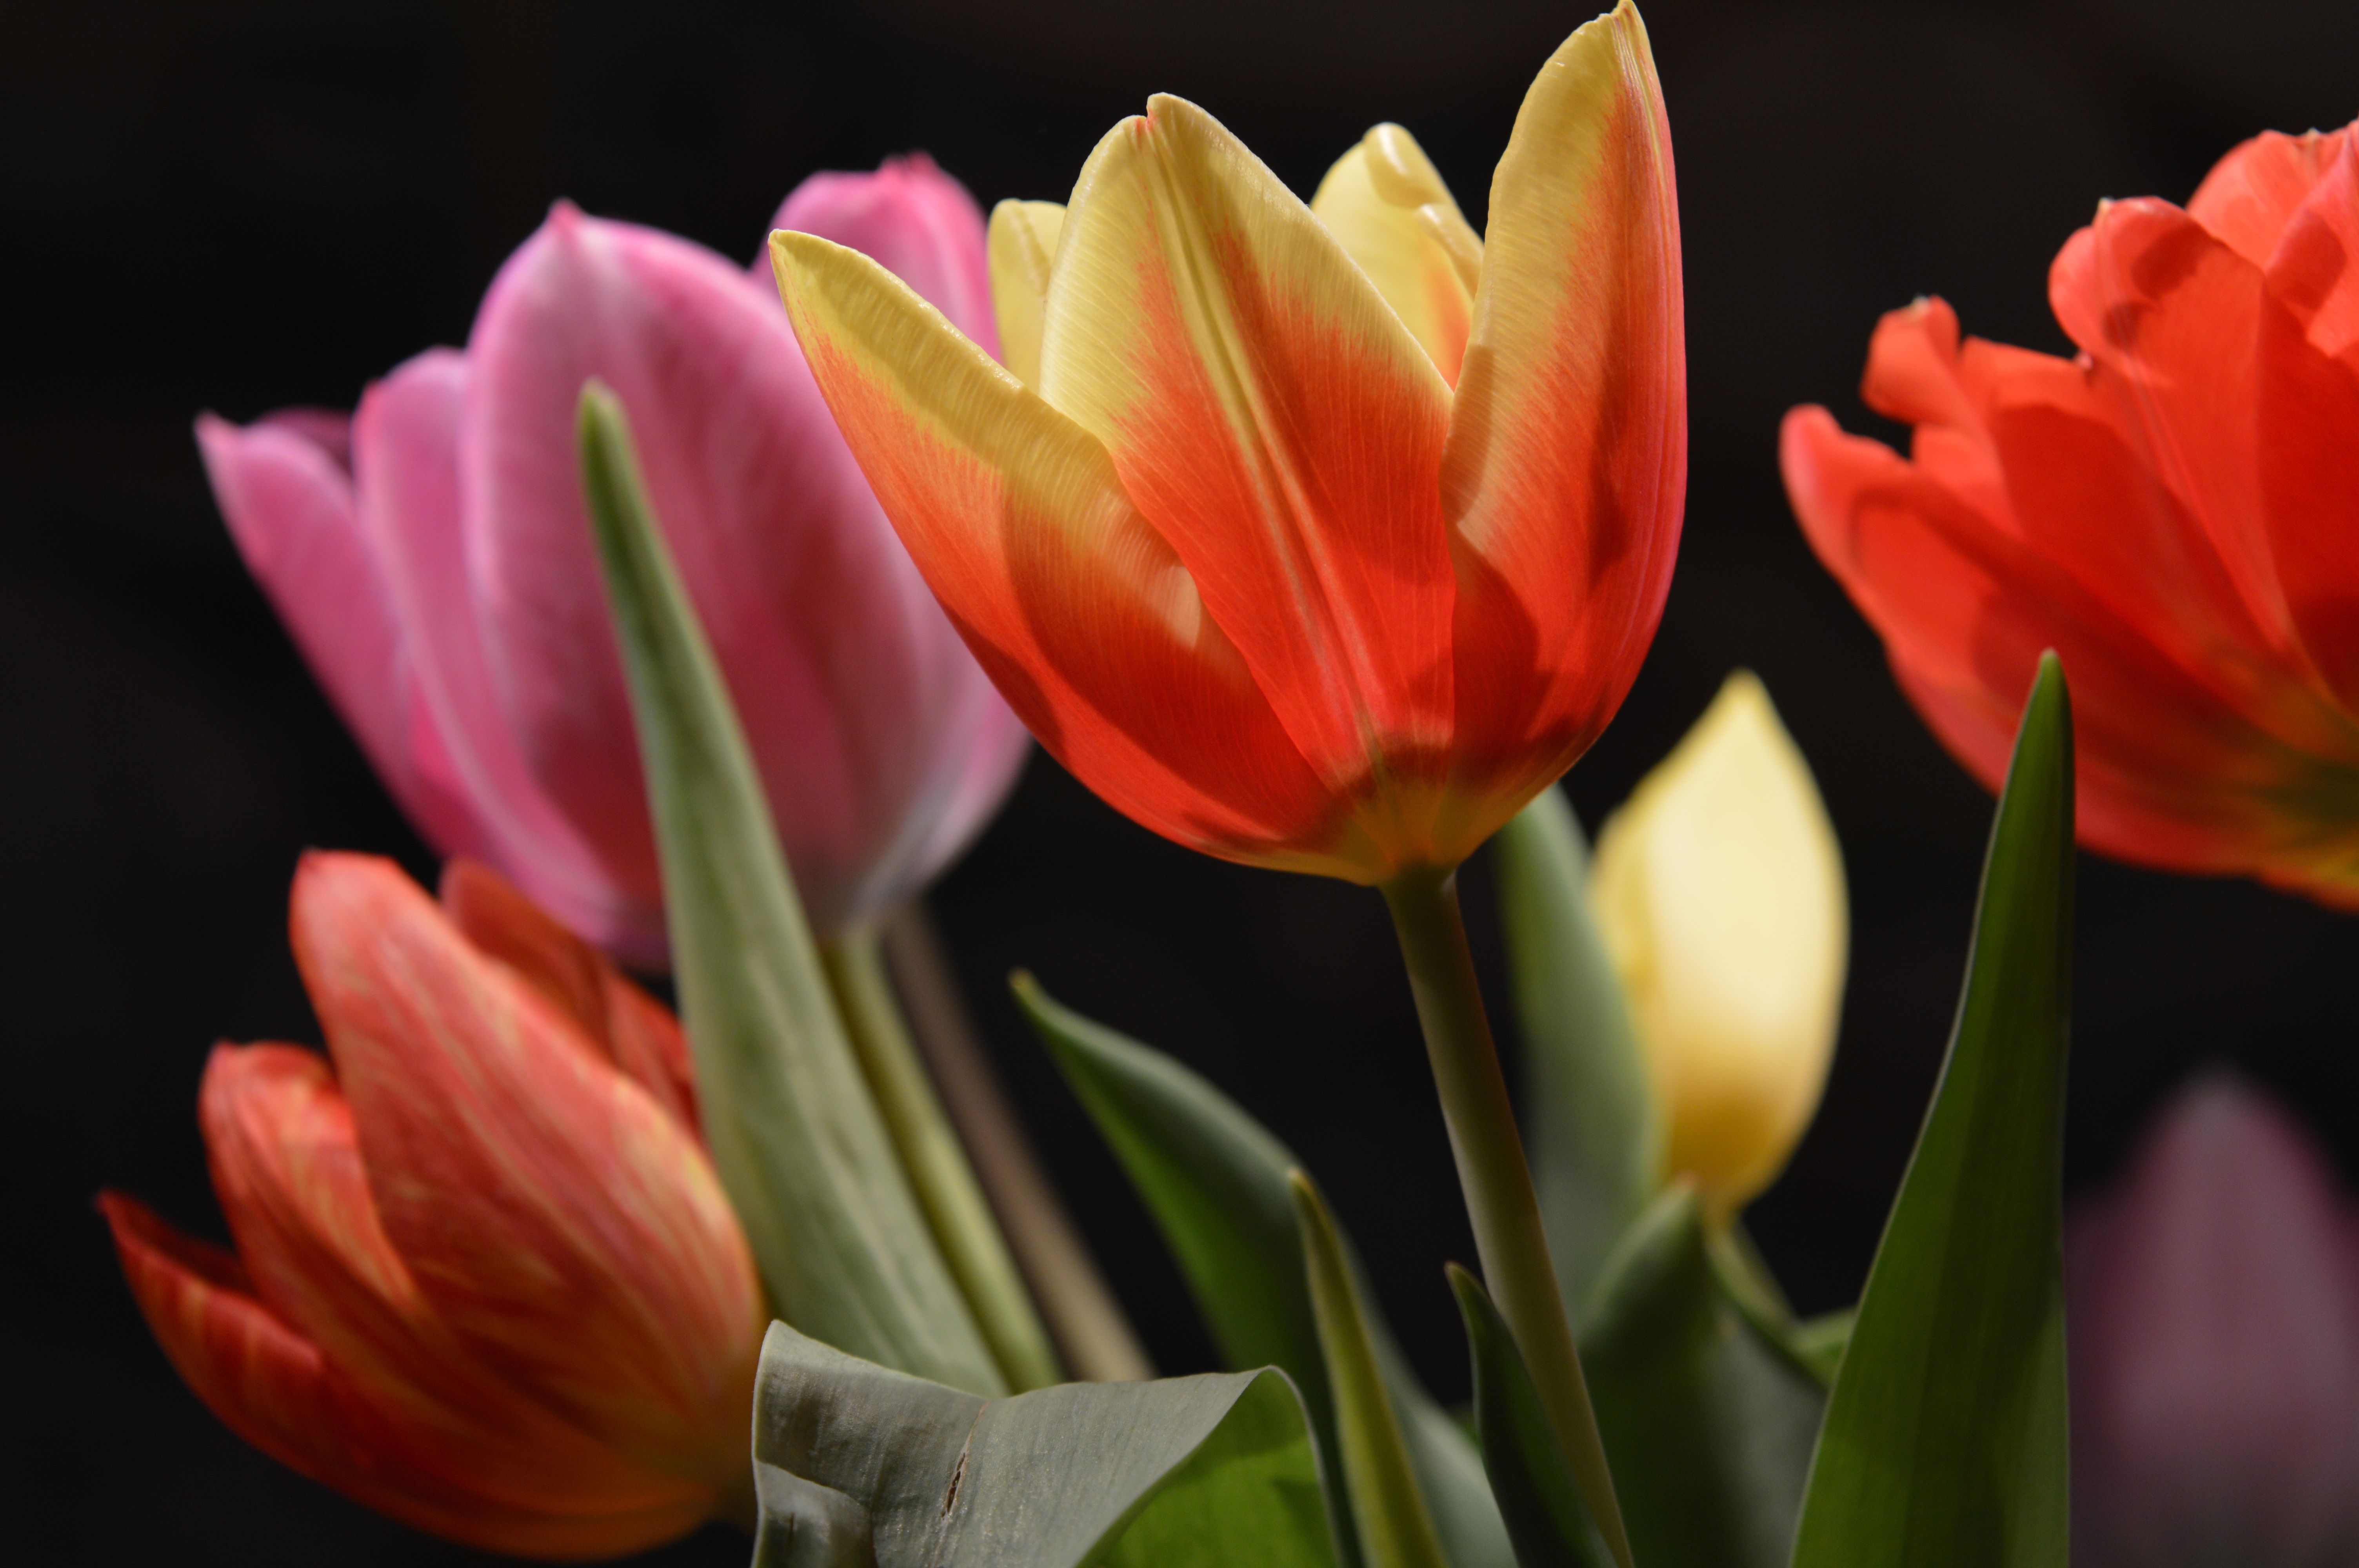
plant, flower, petal, tulip, spring, colorful, flora, flowers, macro photography, flowering plant, plant stem, land plant